Recklinghausen Süd station

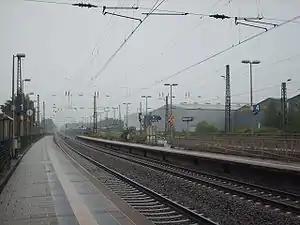

Recklinghausen Süd station is located in the city of Recklinghausen in the German state of North Rhine-Westphalia. It is on the Wanne-Eickel–Hamburg line. The line and station opened between 1880 and 1886, originally as "Bruch" station. it was renamed "Recklinghausen Süd" between 1897 and 1905. It is classified by Deutsche Bahn as a category 5 station.